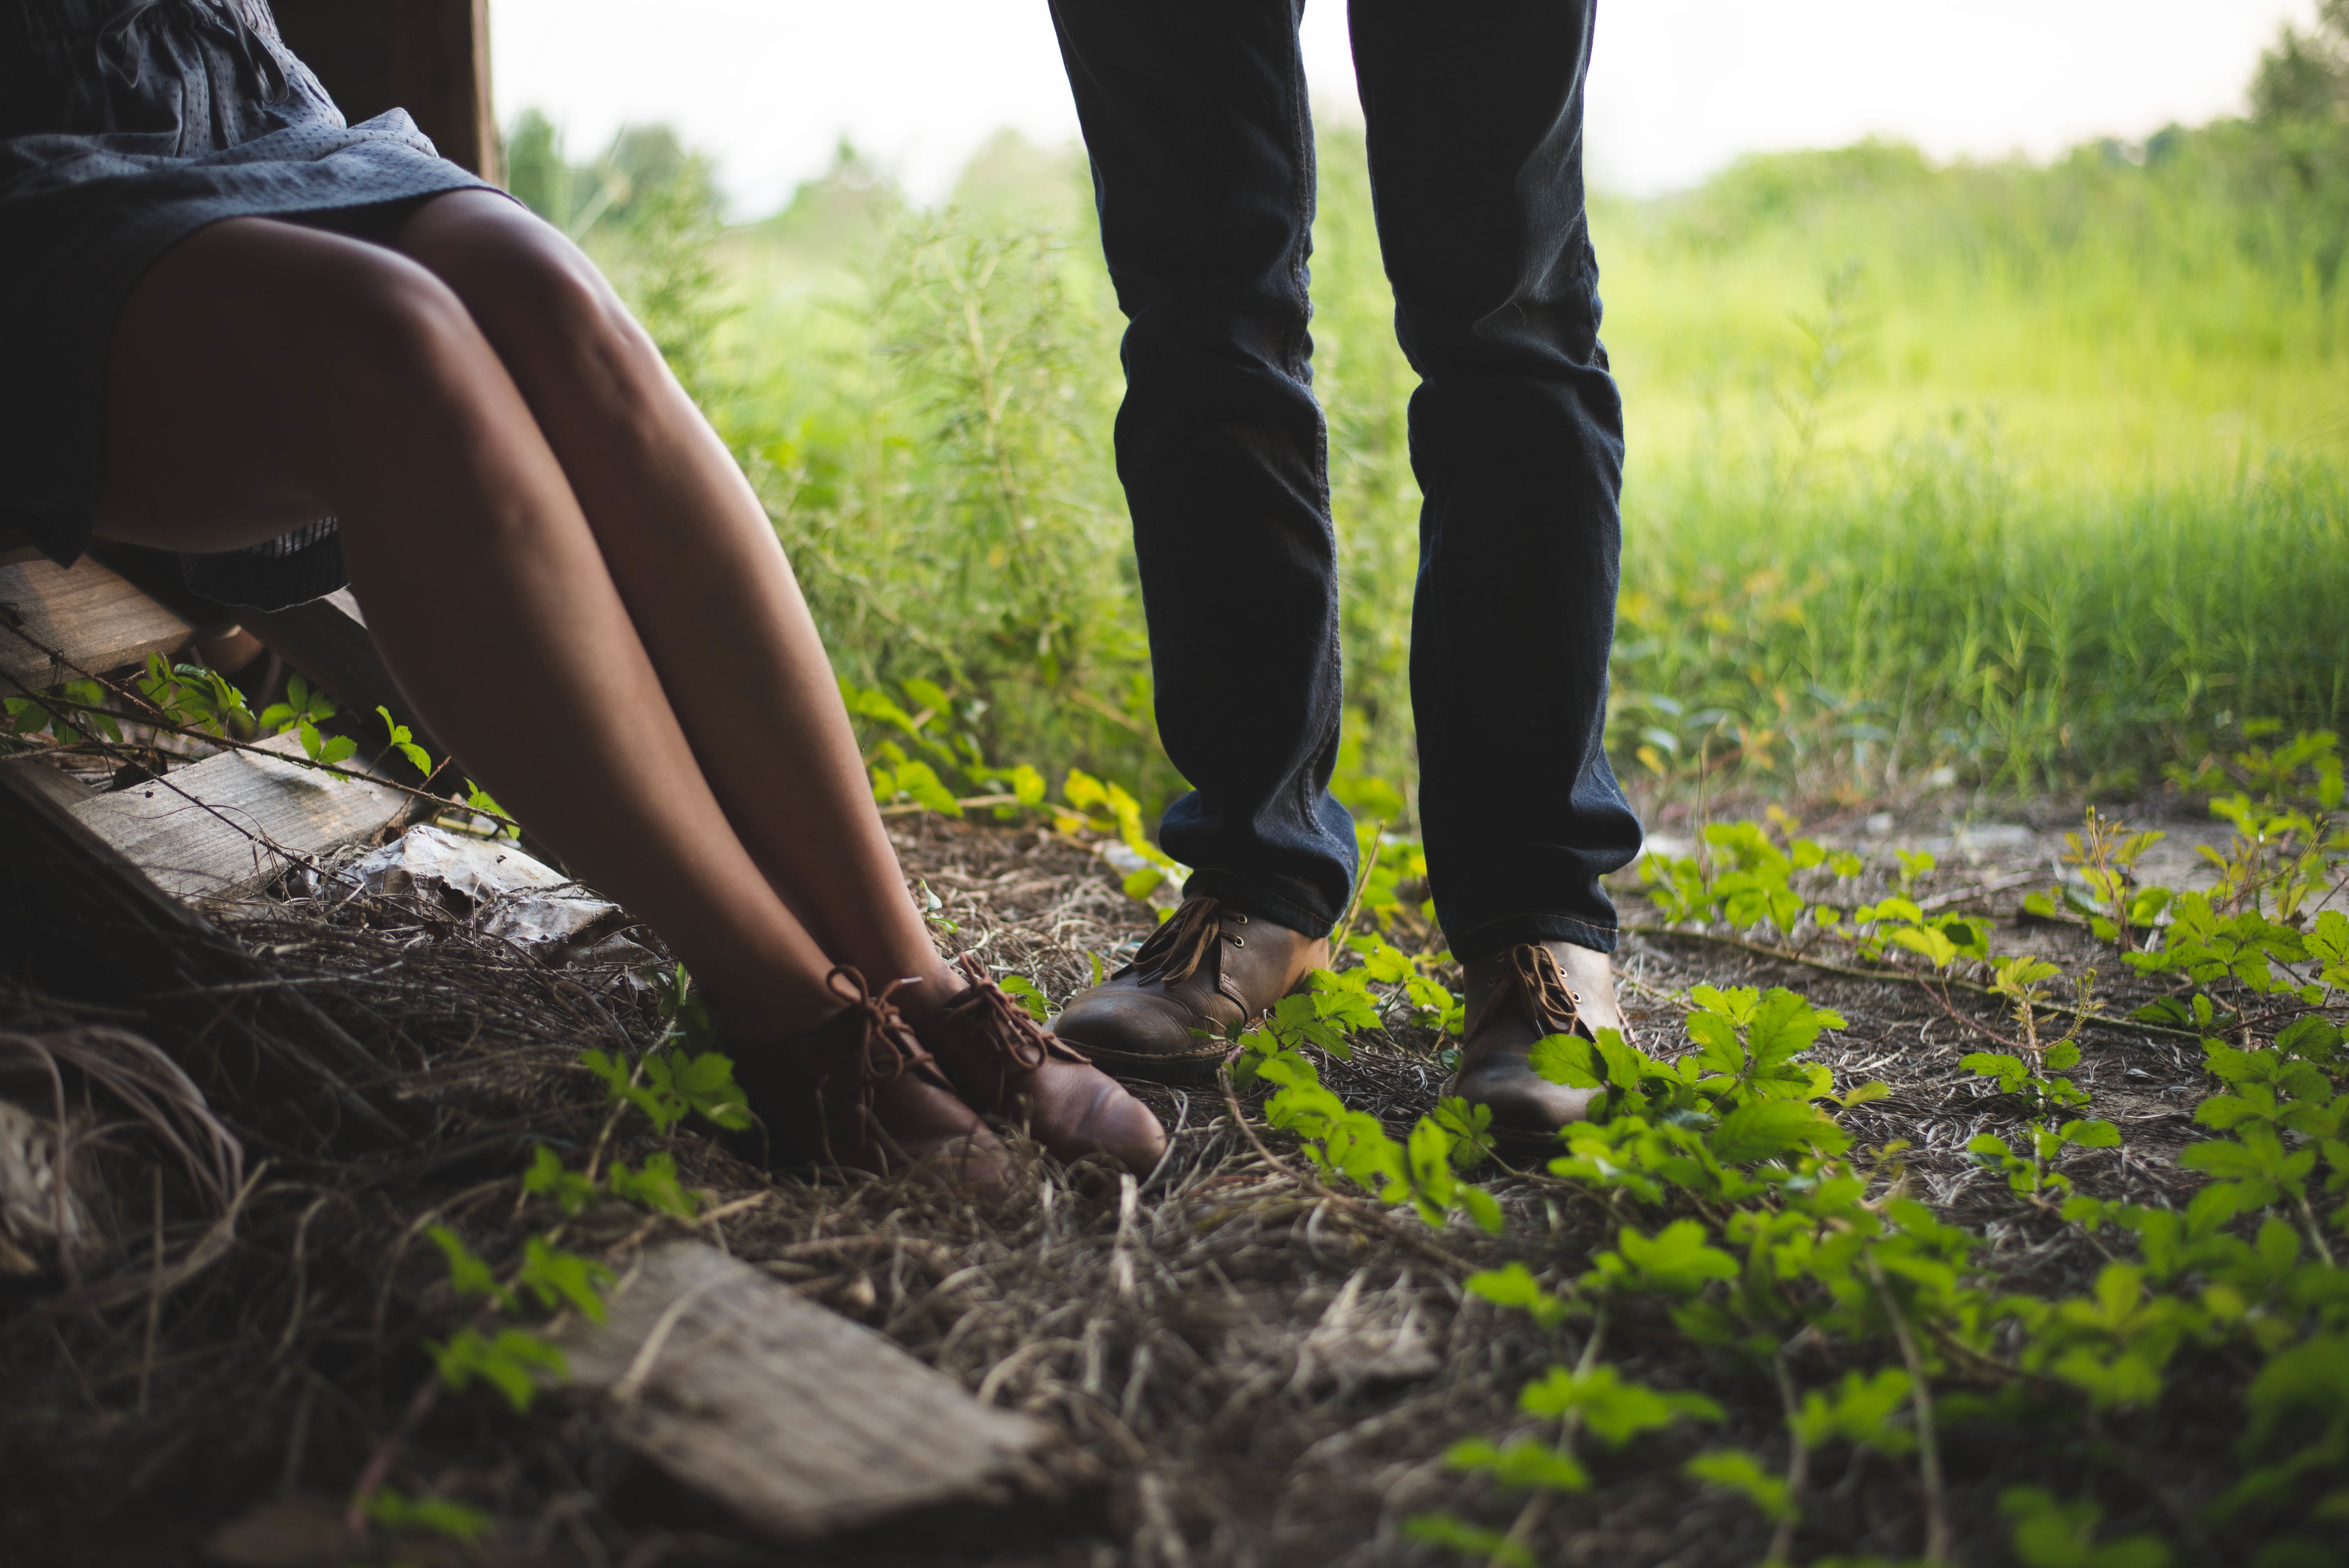
man, forest, grass, outdoor, people, lawn, photography, green, lady, shoes, legs